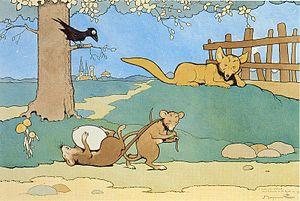
Tintin au pays des Soviets est le premier album de la série de bande dessinée Les Aventures de Tintin, créée par Hergé, dessinateur belge.
Le musée municipal de La Roche-sur-Yon est un musée d'art situé dans la commune de La Roche-sur-Yon dans la Vendée. Il est labellisé musée de France. Depuis sa réouverture en 2003, il ne présente ses collections que par roulement lors d'expositions temporaires thématiques. Le musée est soutenu par les amis du Musée Yonnais Municipal.
Le musée de l’illustration jeunesse, dit MIJ, situé à Moulins, a été créé en 2005 par le Conseil général de l'Allier. Il rassemble une collection d'œuvres graphiques originales allant du XIXᵉ siècle à nos jours. Il possède aussi une bibliothèque et un centre de documentation abritant un fonds d’albums. Entièrement consacré à l’art de l’image pour enfants, il est l’un des rares lieux en Europe où l’on conserve et expose des illustrations jeunesse. Ce musée a pour missions d’enrichir et de conserver une collection d’illustrations originales et de valoriser et diffuser cet art appliqué auprès du plus grand nombre.
Les Deux Rats, le Renard et l'Œuf forme, avec le Discours à Madame de La Sablière qui précède, la première fable du livre X de Jean de La Fontaine situé dans le second recueil édité pour la première fois en 1678.